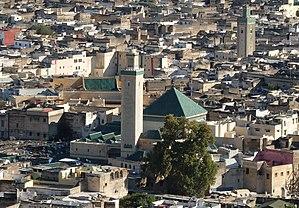
Le mausolée de Moulay Idriss II est une zaouïa située au cœur du quartier Fès el-Bali, le plus vieux quartier de Fès. Le mausolée est dédié à l'émir idrisside Idris II et abrite sa tombe.Il est considéré, avec la mosquée Quaraouiyine, comme étant le monument le plus célèbre et le plus visité de la ville.